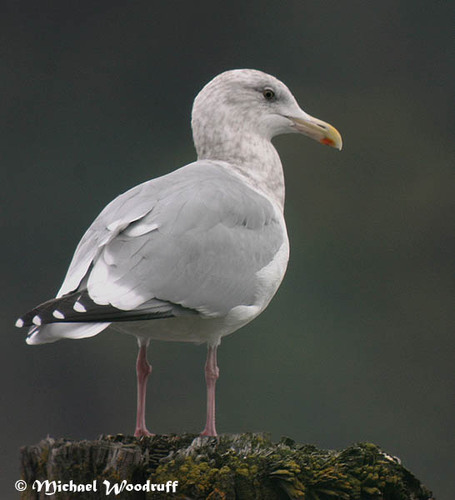
the bird is white with black tail feathers that have white spots.
this bird has a white belly and breast, with gray wings and a long hooked bill.
this bird is white, grey, and black in color with a long white curved beak and white eye rings.
this bird has a white body and head color, with grey on its coverts and black on its tail.
the bird has orange tarsus, a grey back, a black tail, and a white breast and belly, as well as a long, flat, yellow beak.
this large bird has gray wings, a white belly, and a grayish white head.
this bird has wings that are grey and has a yellow billa tall bird with gray feathers and a black tail.
this gull has white body, light gray wing, black tail spotted with white, and orange beak.
this bird has a white crown, grey primaries, and a white belly.
Species: Herring Gull